List of Melbourne City FC (women) players

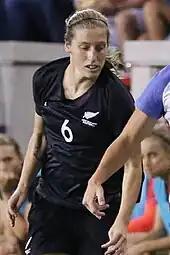
Rebekah Stott has played 112 times for Melbourne City (women), more than any other player.

Melbourne City Football Club (women), a women's association football club based Cranbourne East, Melbourne, was founded in 2015 in Bundoora. The club's first team has competed in the A-League Women and all players who have played in at least one match are listed below.